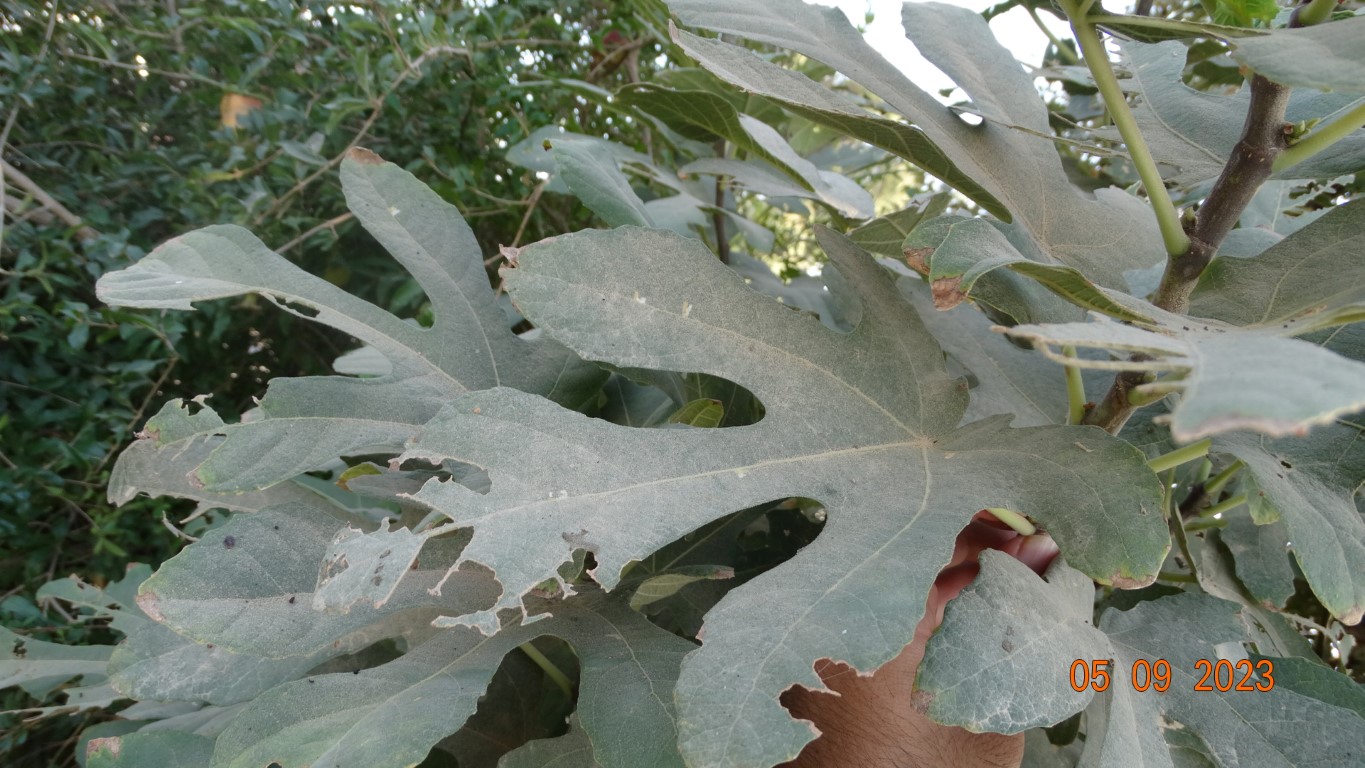
Label: infected